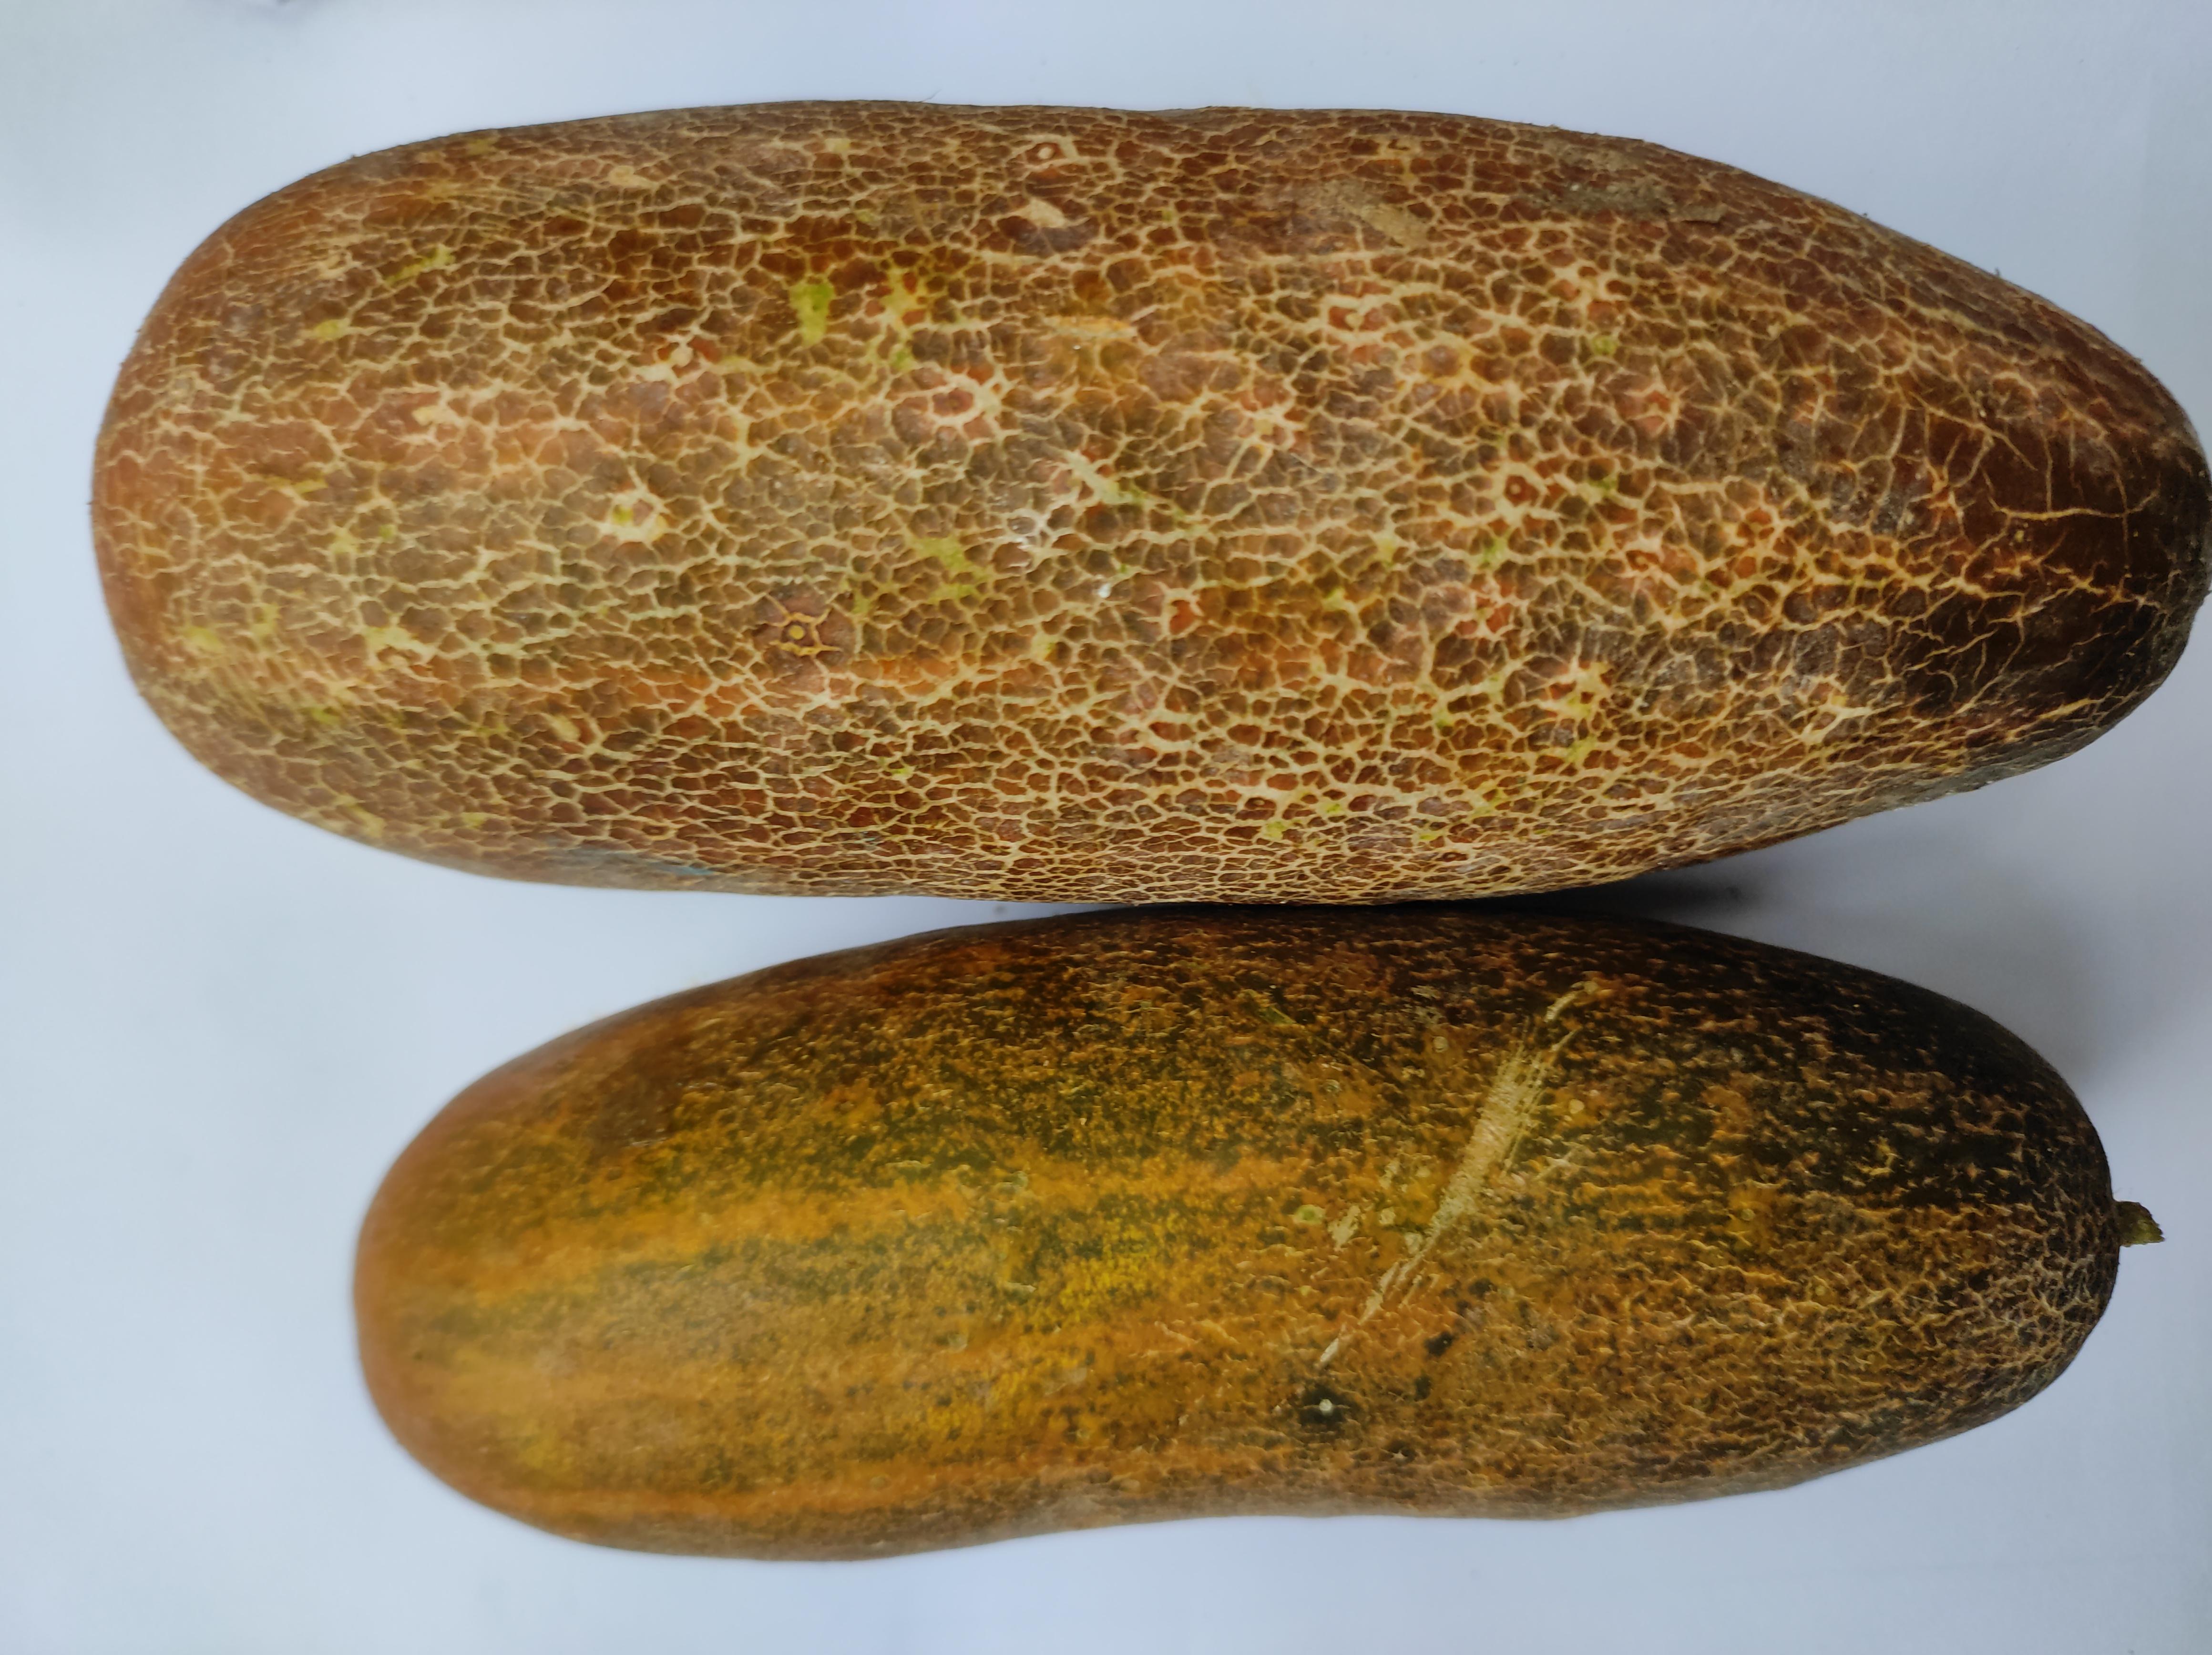
Label: Cucumber